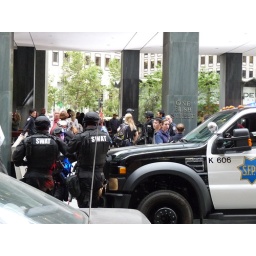
Trauma (the new NBC TV show) is filming in San Francisco at Bush and Sansome street